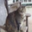
Label: cat